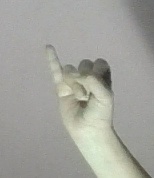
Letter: meem